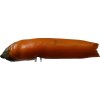
Label: pepper